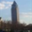
Label: skyscraper